Answer in natural language. Considering the relative positions, where is framed mountain landscape photo (highlighted by a blue box) with respect to Television (highlighted by a red box)? Choose between the following options: above or below
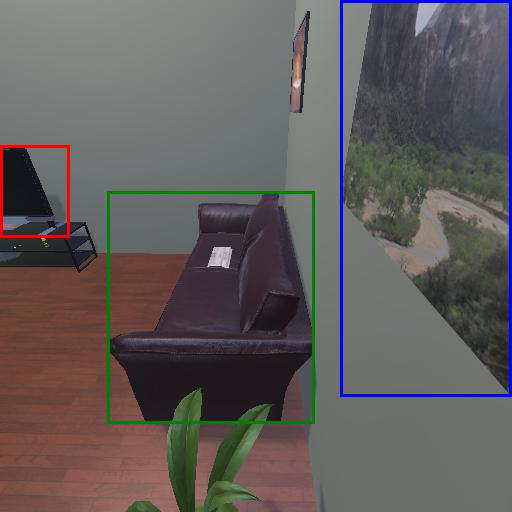
<answer>below</answer>